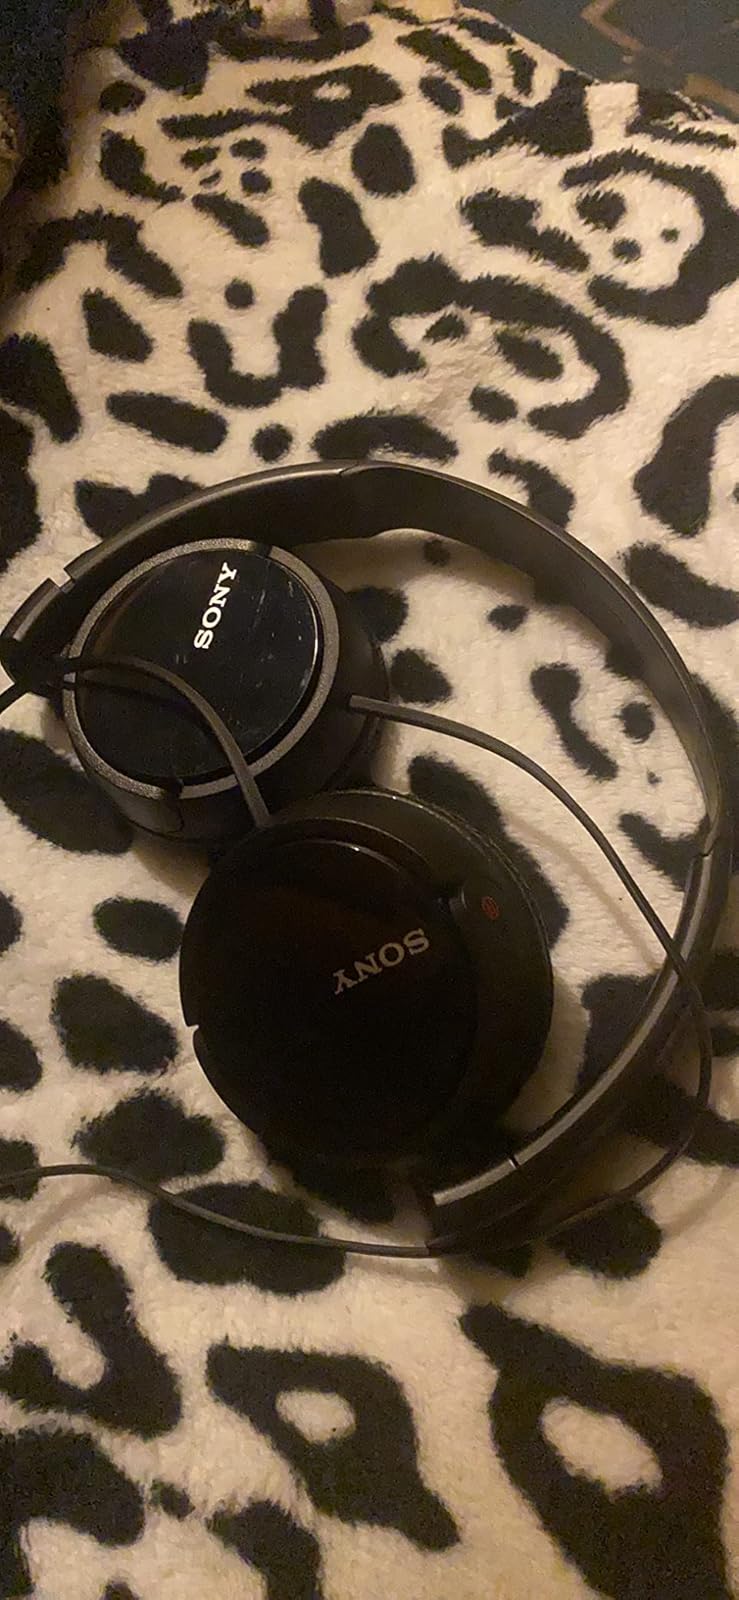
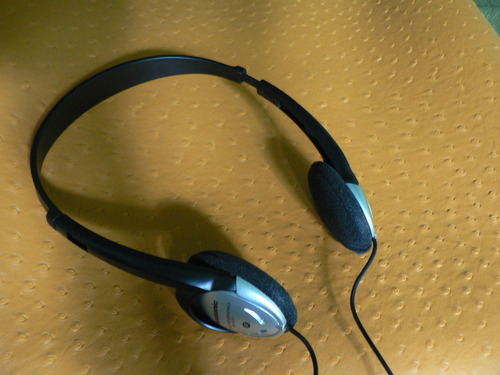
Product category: headphones
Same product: no